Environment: real
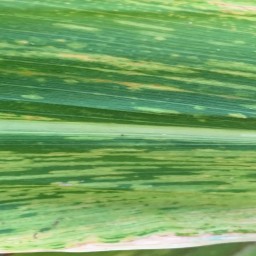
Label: lethal_necrosis